WVXX

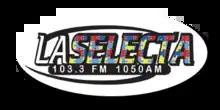
Former logo

In November 2004, Barnstable Broadcasting sold the station to Davidson Media and later changed the calls to WVXX on December 6, 2004. FOX Sports Radio was dropped on February 9, 2005, in anticipation of a Spanish format known as "Selecta 1050". Due to technical problems with Verizon, WVXX simulcasted WFOG until "Selecta" was launched at 2 p.m. on February 26, 2005.